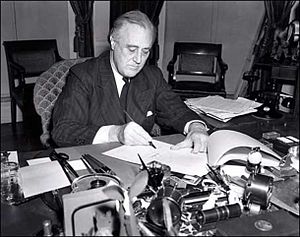
Lend-Lease
Præsident Franklin D. Roosevelt underskriver loven der giver Lend-Lease hjælp til Storbritannien og Kina
Lend-Lease var navnet på et amerikansk program, der forsynede Storbritannien, Sovjetunionen, Kina, Frankrig og andre af de allierede lande med store mængder materiel mellem 1941 og 1945, under 2. verdenskrig. Programmet begyndte i marts 1941, ni måneder før angrebet på Pearl Harbor. Programmet blev brat stoppet umiddelbart efter sejren på den europæiske krigsskueplads.